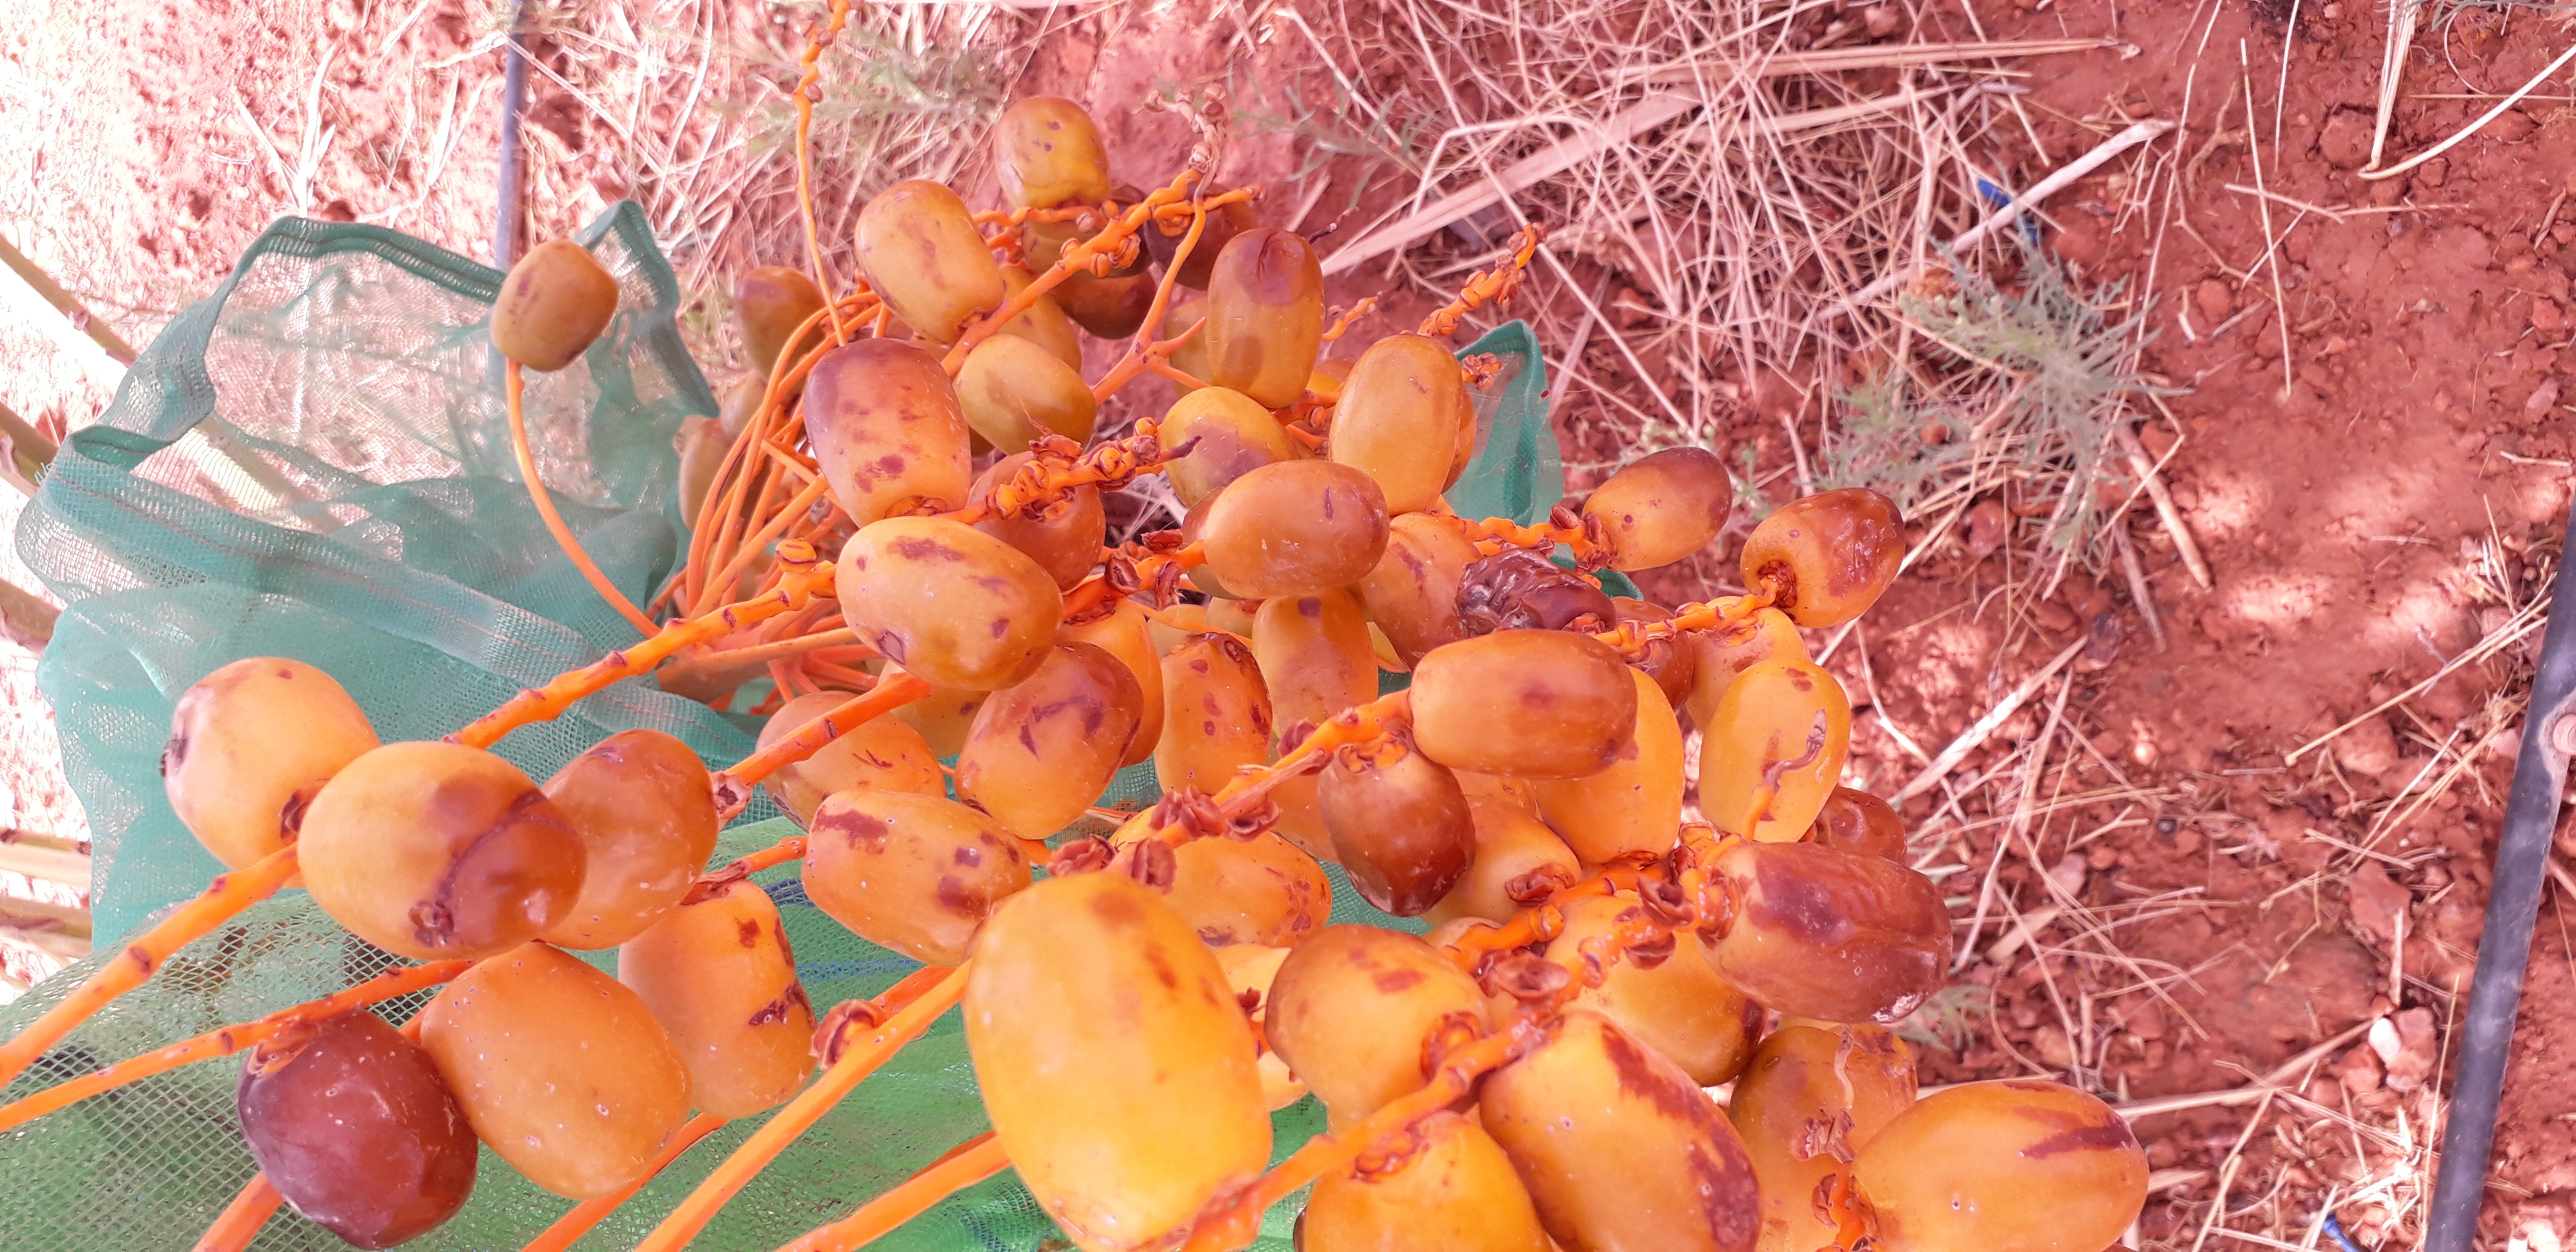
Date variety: Boufagous